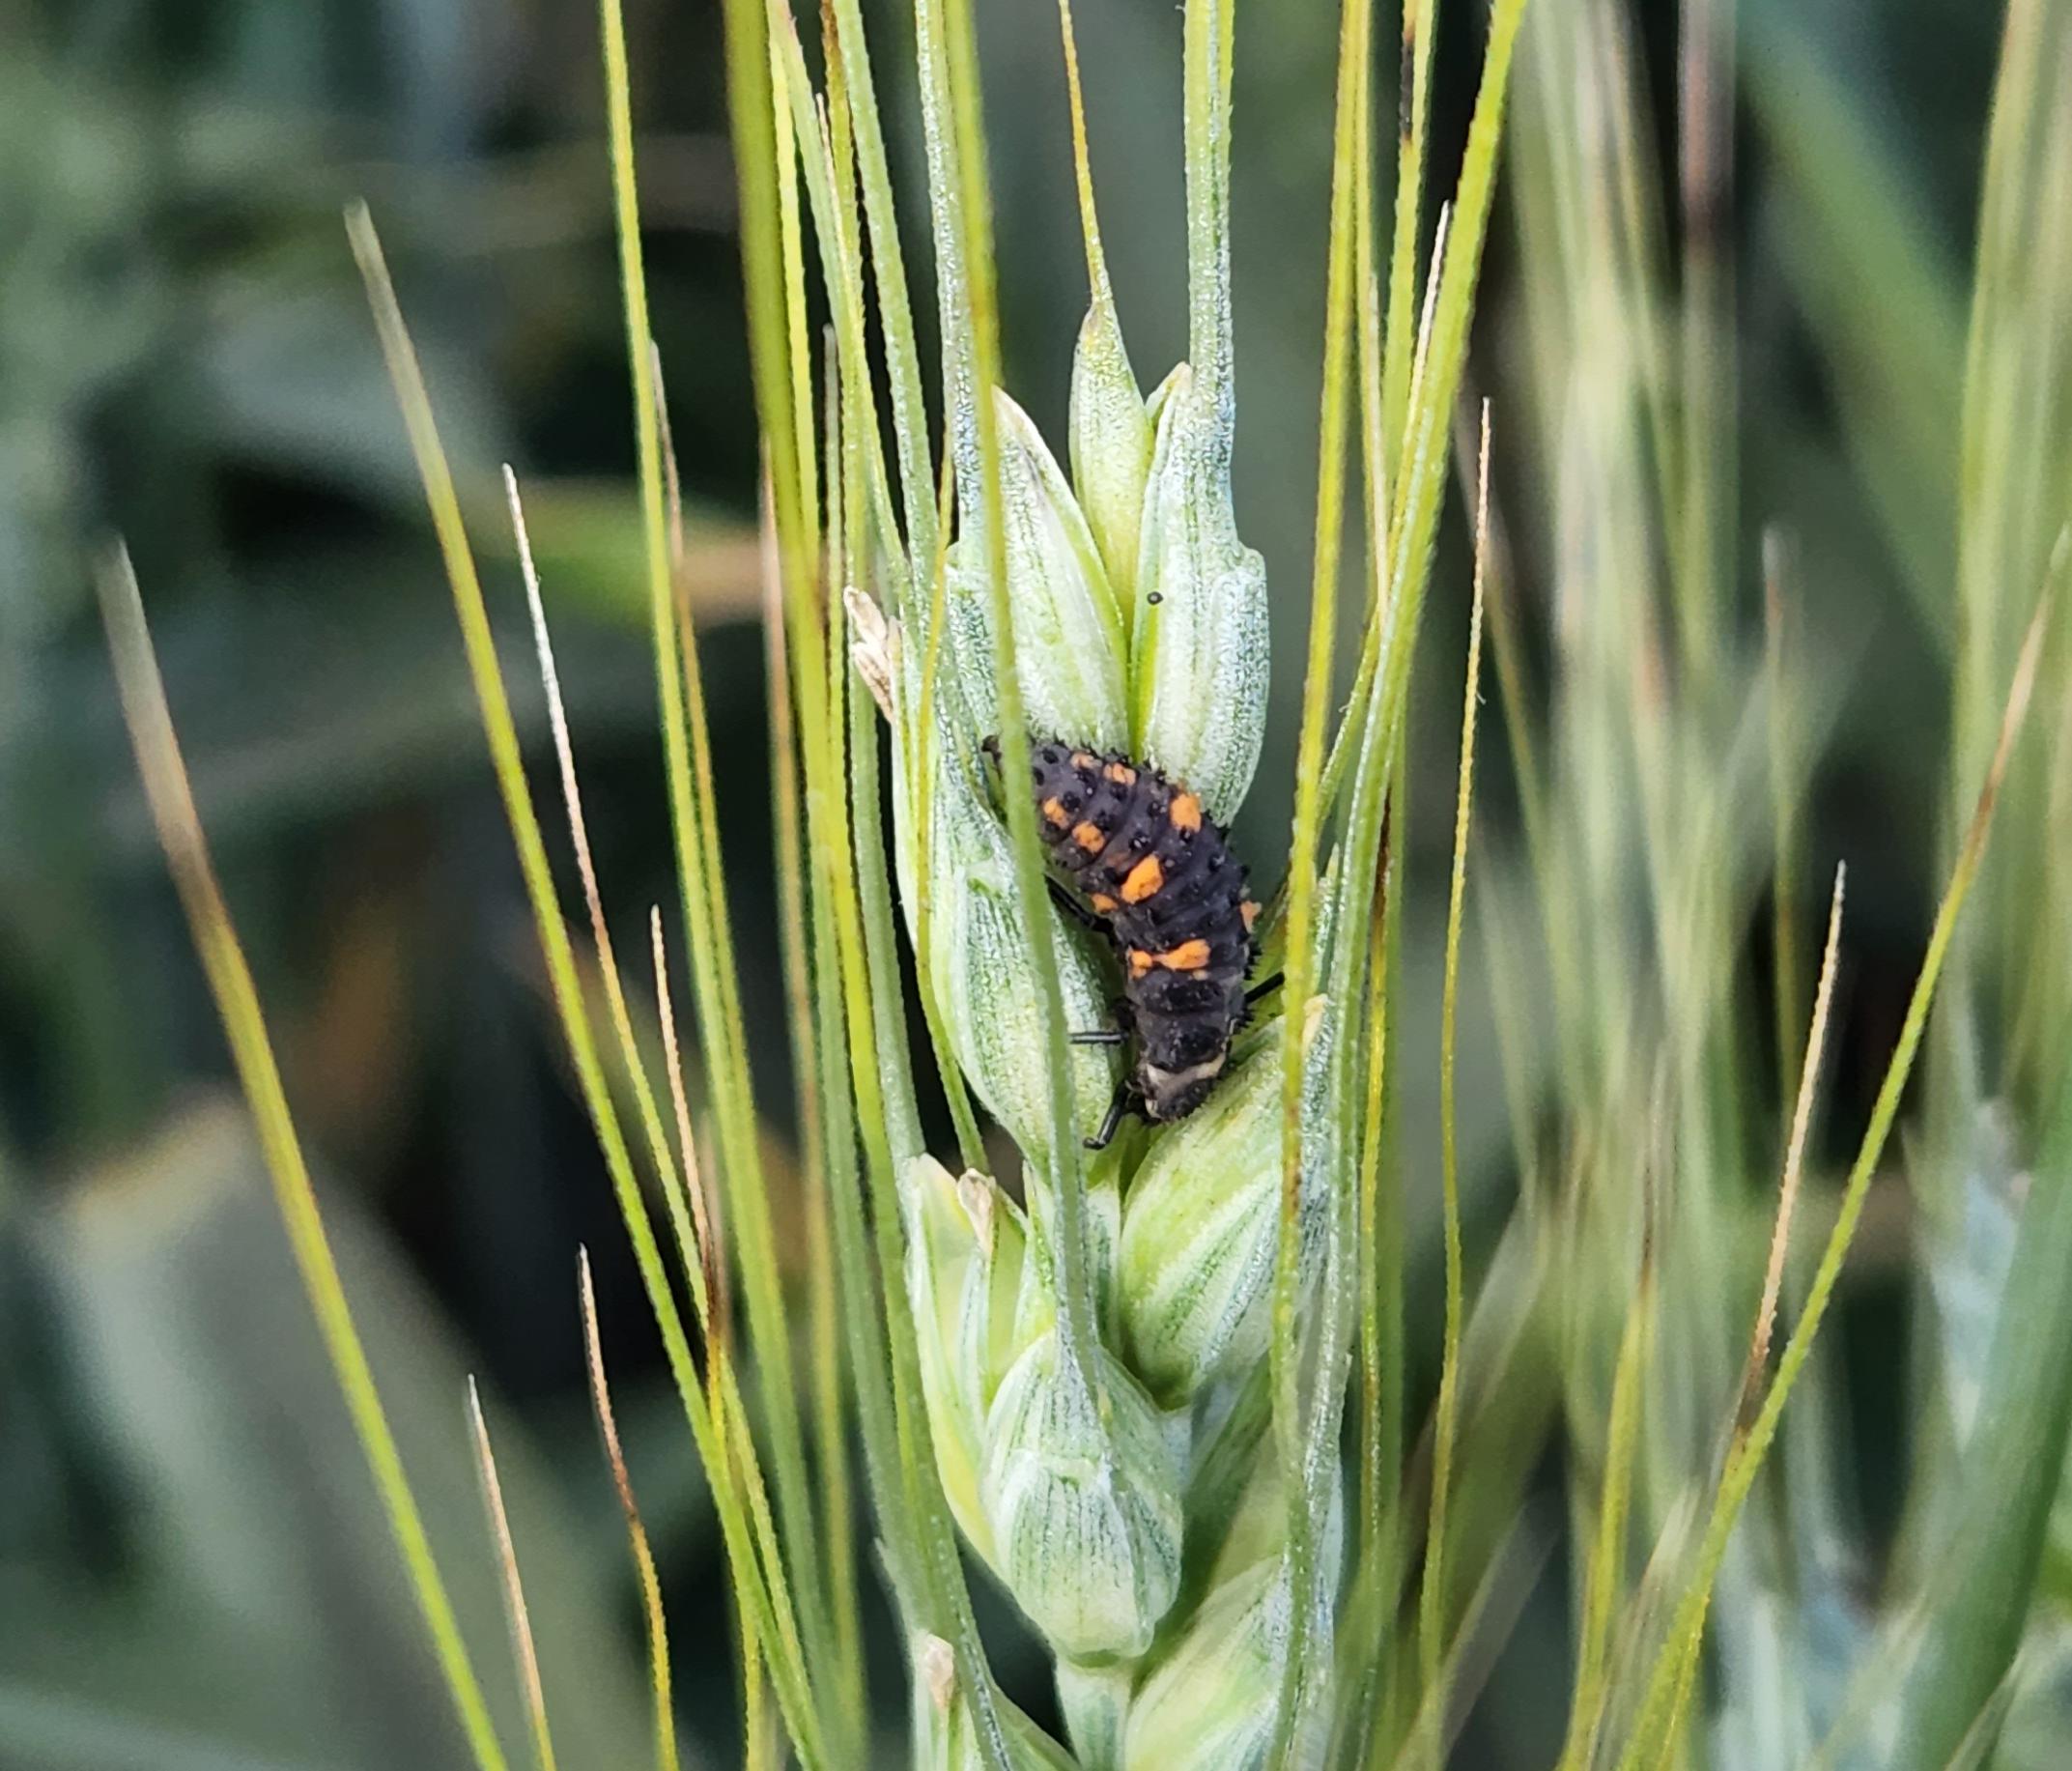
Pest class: predators